John Munro (loyalist)

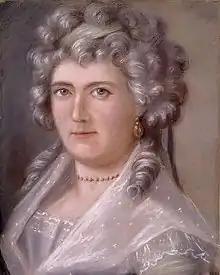
The Munros' eldest daughter, Christiana, circa 1795 at Montreal

In 1760, Munro married a member of 'a prominent Dutch family' at Albany, Marie Talbot Gilbert Brouwer (1738–1815), daughter of Cornelius Brouwer (1703–1765), a merchant whose family had come out to New Amsterdam in 1655. They were the parents of ten children. Three of their sons served under him during the American Revolutionary War and afterwards became involved with the North West Company, under the auspices of family friend, Isaac Todd. One son married the widowed sister of the fur-trader Laurent Leroux, and another, Cornelius, was the father-in-law of the Hon. Dominique Mondelet. The eldest daughter, Christiana Munro, married Dr Phillip Mount of Montreal. The next daughter, Cornelia, married Allan Paterson, one of the original members of the North West Company. The youngest daughter, Mary Charlotte Munro, married The Hon. Michel-Eustache-Gaspard-Alain Chartier de Lotbinière, "de jure" 2nd Marquis de Lotbinière.